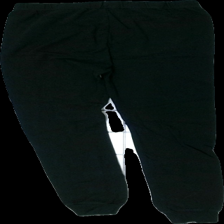
View: back
Type: Tights
Category: Ladies
Brand: Not in the list
Brand text on label: woodstock
Colors: Black
Material: 100% cott
Cut: Regular
Size: L
Season: All
Price range: <50
Recommended usage: Export